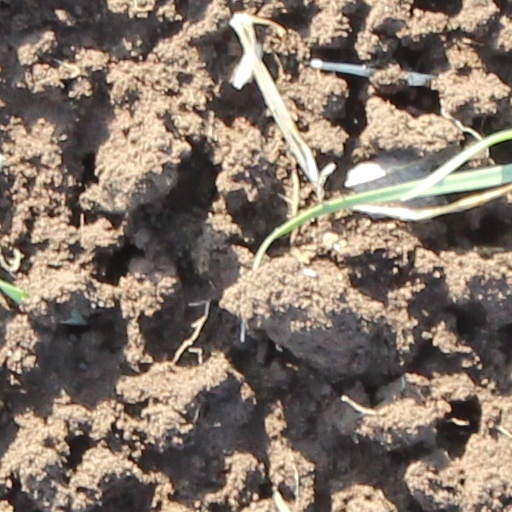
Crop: wheat